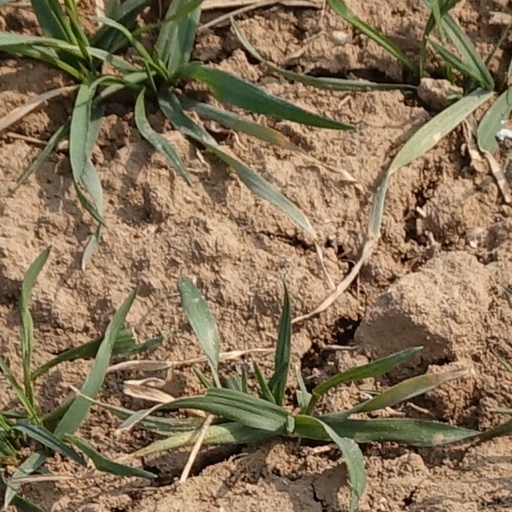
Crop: wheat